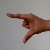
The image shows a hand gesture representing the letter 'Z' in Indian Sign Language.